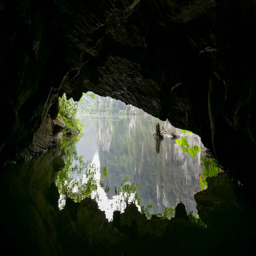
our boat ride took us through some caves